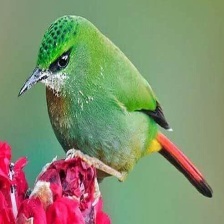
Species: FIRE TAILLED MYZORNIS
Scientific name: MYZORNIS PYRRHOURA